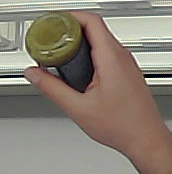
Product: barilla_pesto